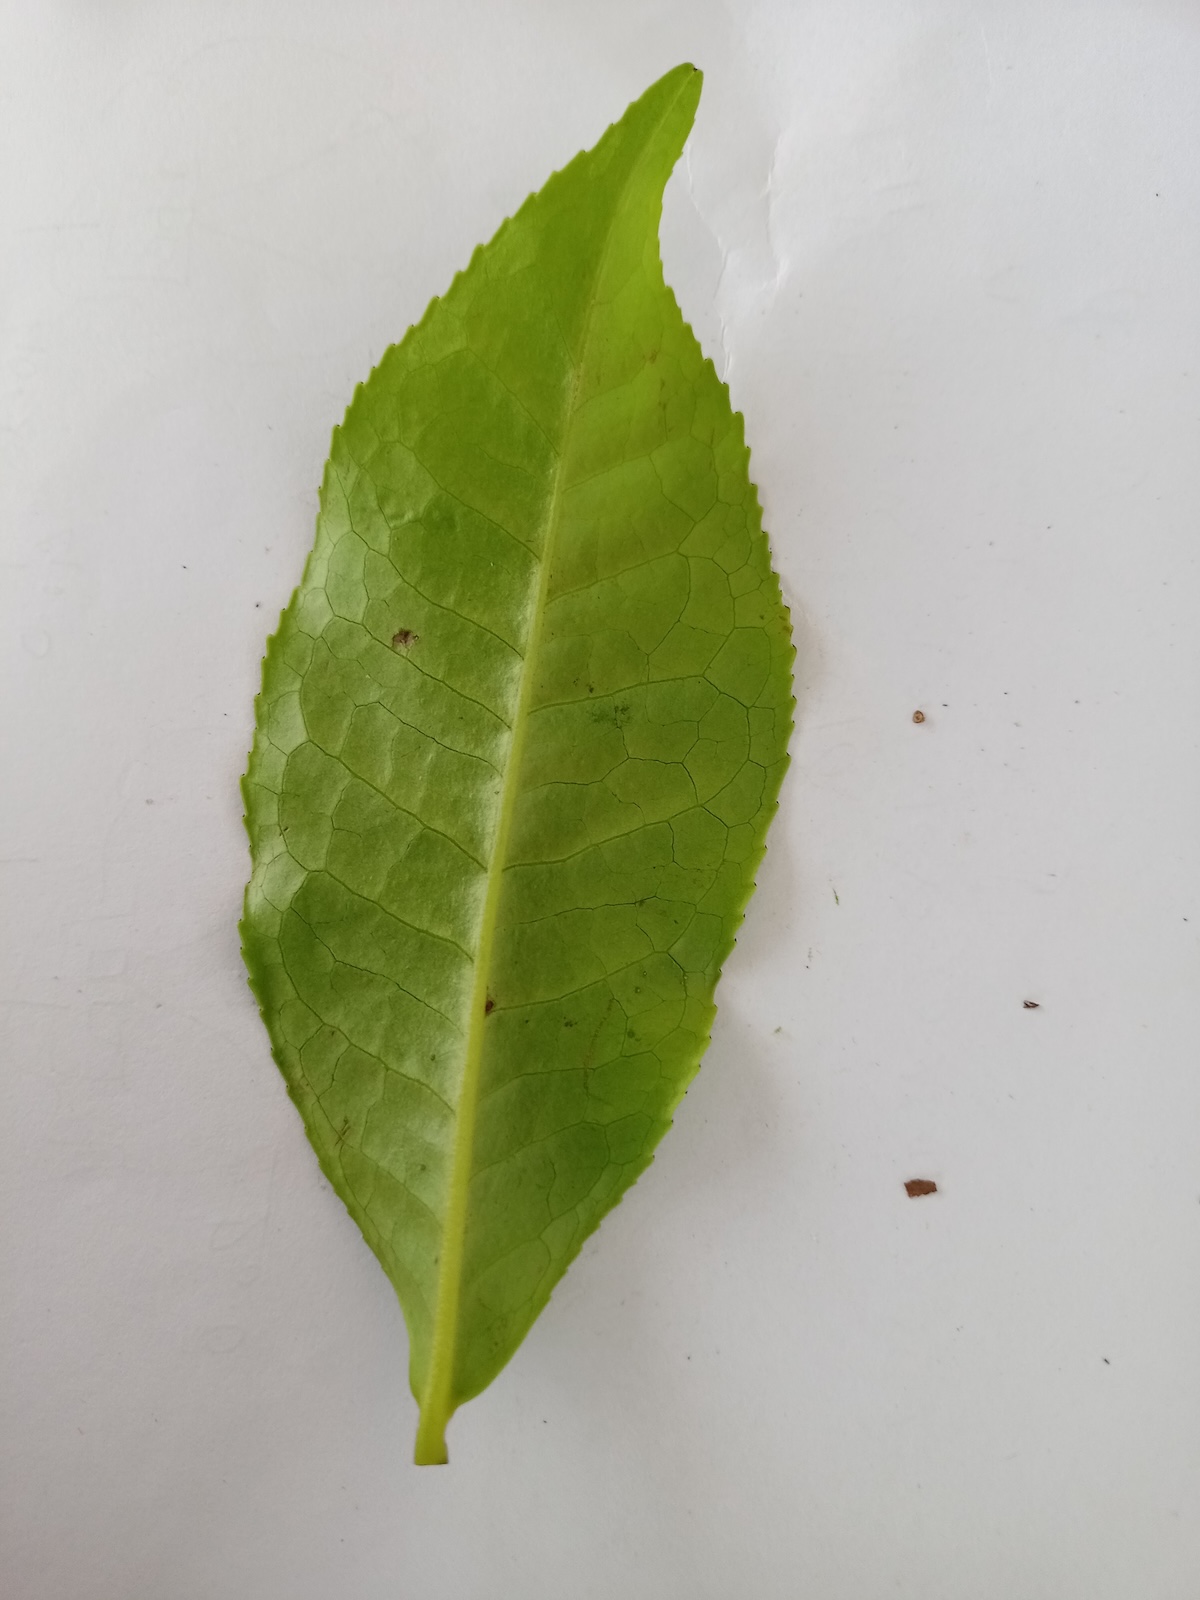
Label: Healthy leaf